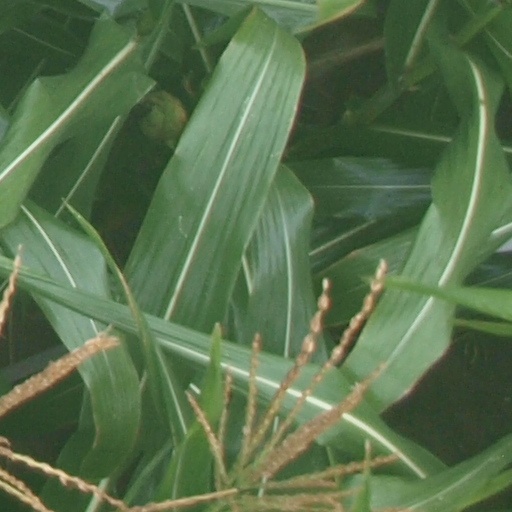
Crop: maize; corn